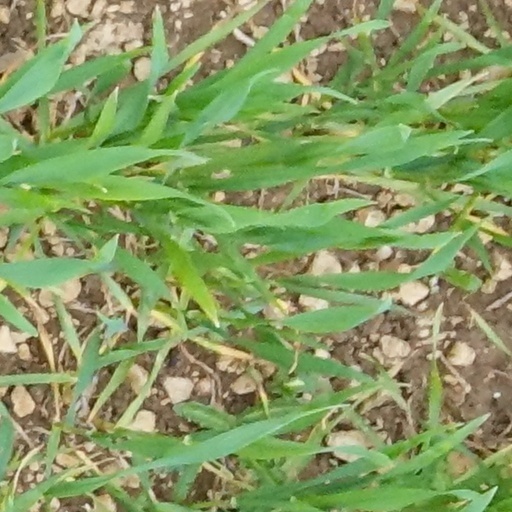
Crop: wheat